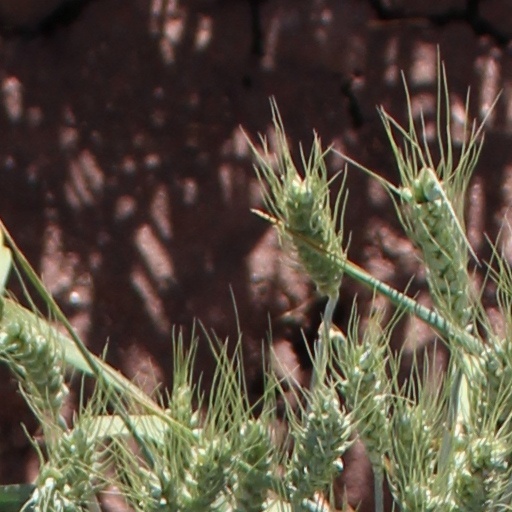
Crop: wheat